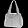
Label: Bag